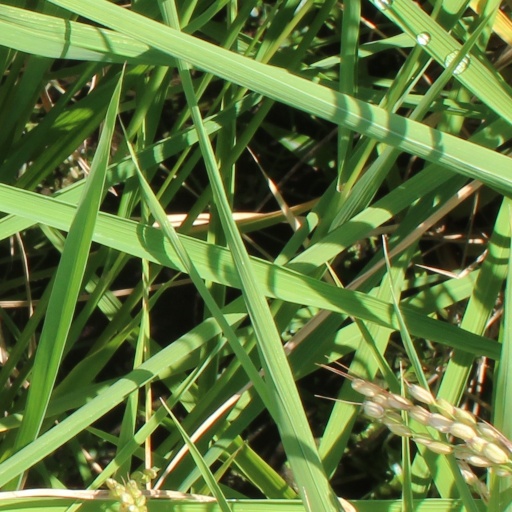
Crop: rice